Mari Alkatiri

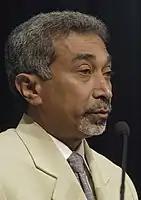
Alkatiri in 2002

Mari bin Amude Alkatiri (born 26 November 1949) is a Timorese politician. He was Prime Minister of East Timor from May 2002 until his resignation on 26 June 2006 following weeks of political unrest in the country, and again from September 2017 until May 2018. He is the Secretary-General of the Fretilin party and was the former President of the Special Administrative Region of Oecusse.